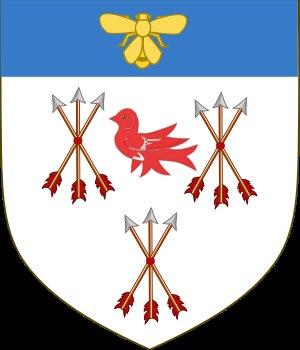
Le titre de comte Peel est créé dans la pairie du Royaume-Uni en faveur du 2ᵉ vicomte Peel, politique et ministre britannique.
Robert Peel, 2ᵉ baronnet, est un homme d'État britannique du XIXᵉ siècle.